Jean Dockx

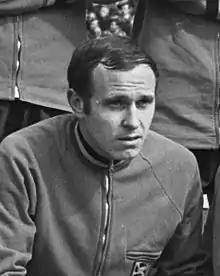
Dockx in 1968

Jean Baptiste Dockx (24 May 1941 – 15 January 2002) was a Belgian footballer who played as a midfielder for Mechelen, Racing White and Anderlecht, and also for the Belgium national team in the 1970 FIFA World Cup and the 1972 UEFA European Football Championship. He was later a manager, and was caretaker manager of Anderlecht in 1999.